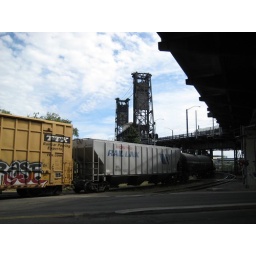
held up by slow moving train that had like 10 cars of NaOH!